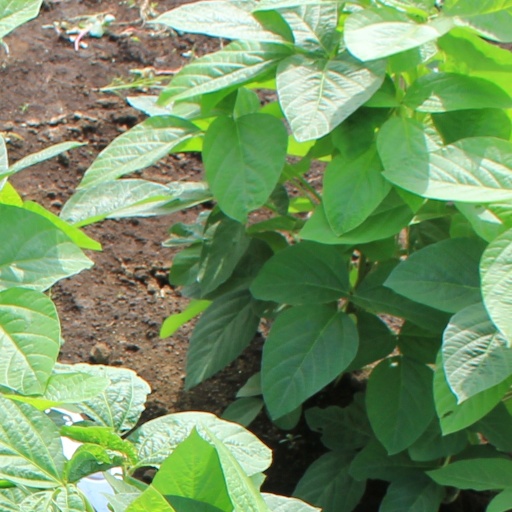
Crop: soybean